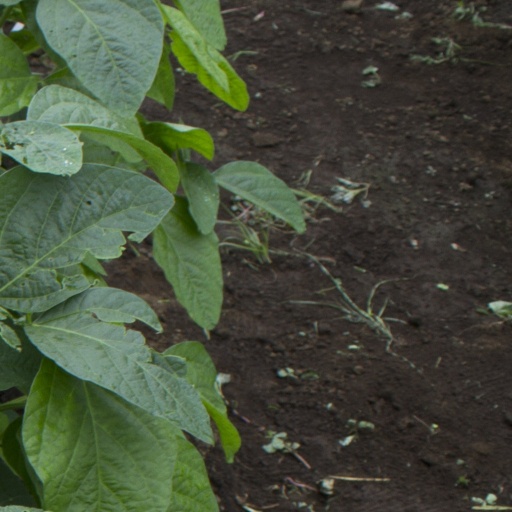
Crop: soybean